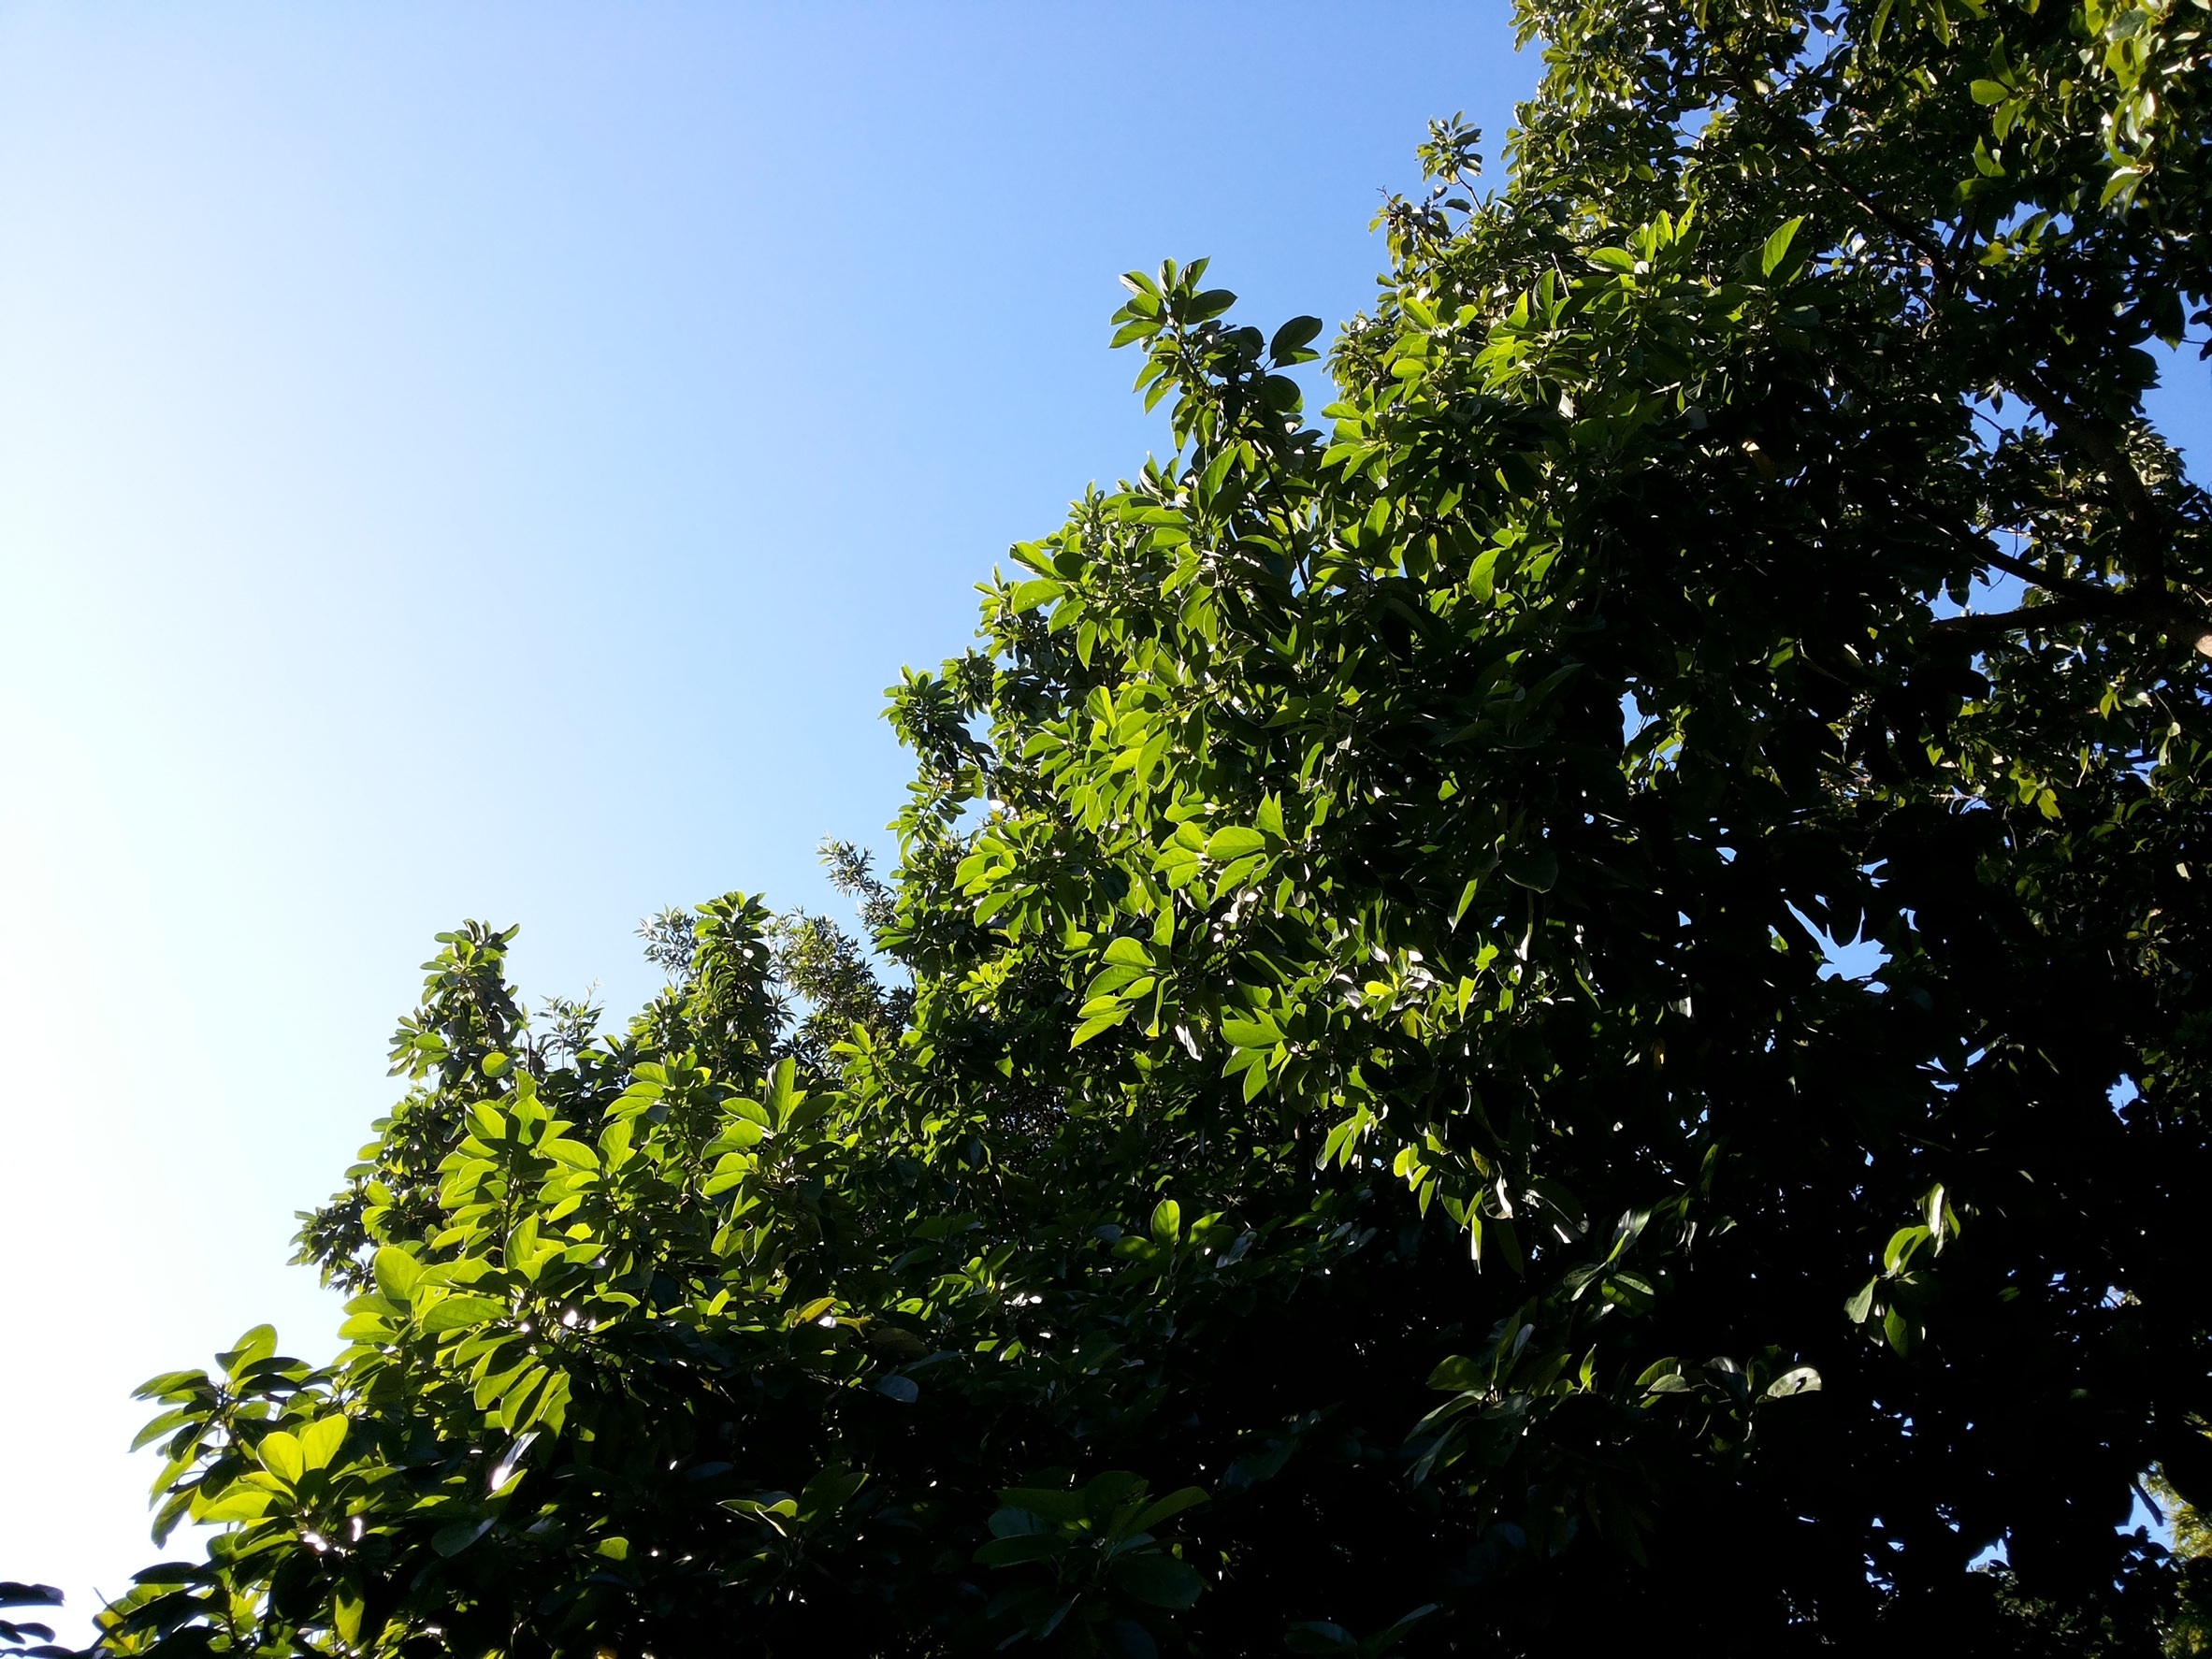
tree, nature, forest, branch, plant, sky, sunlight, leaf, flower, summer, environment, foliage, spring, green, jungle, natural, fresh, botany, leaves, vegetation, rainforest, branches, habitat, natural environment, woody plant